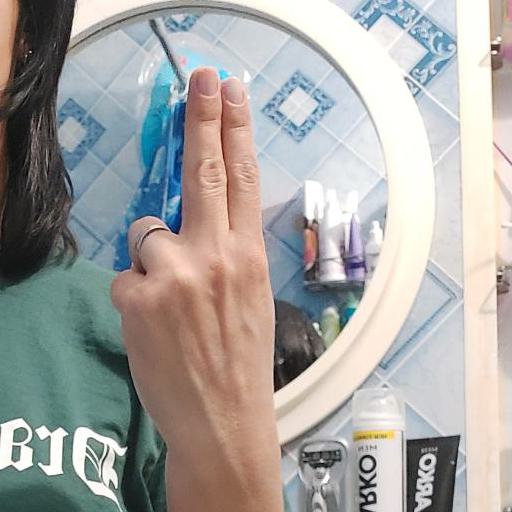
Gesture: two_up_inverted